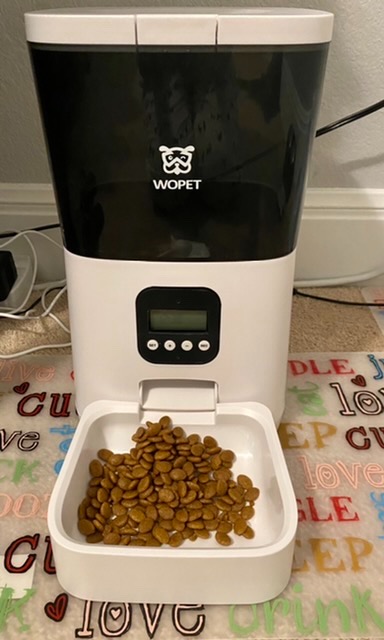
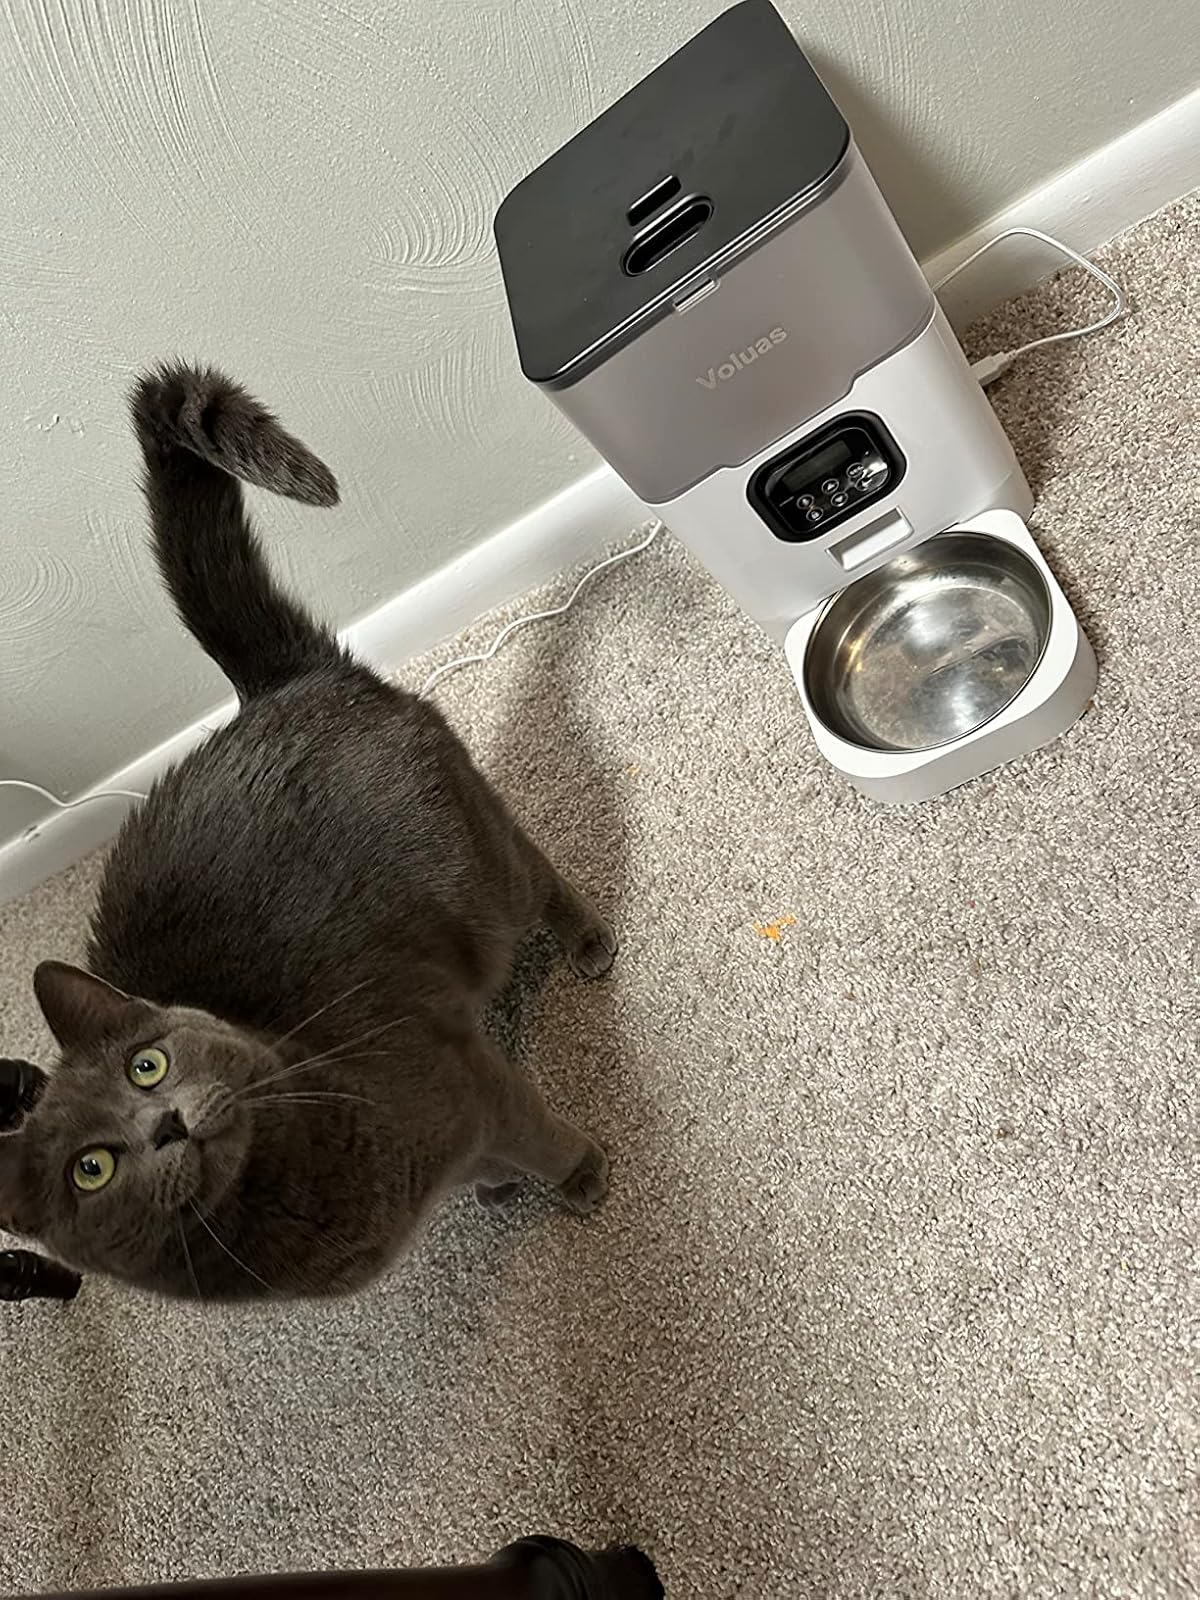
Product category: items_feeder
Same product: no